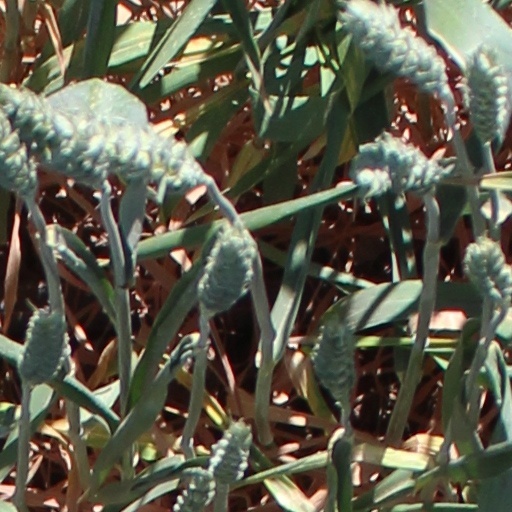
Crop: wheat